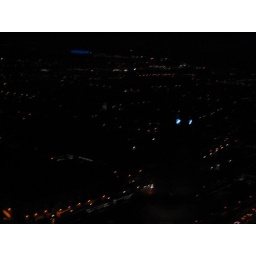
The AA is the little blue thing in the distance and the BMW building is the two brightest dots.. haha